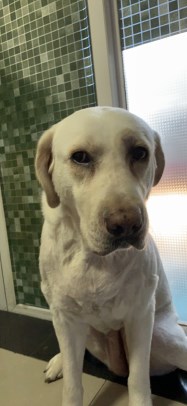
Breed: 3580-n000122-Labrador_retriever